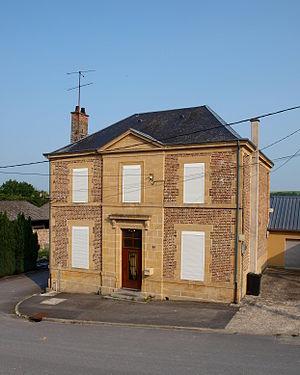
Contreuve (Ardennes, France)
Contreuve est une commune française située dans le département des Ardennes, en région Grand Est.